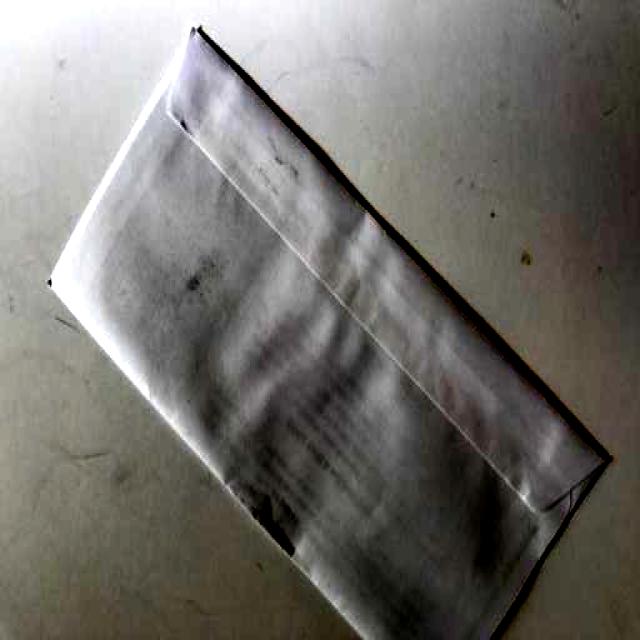
Label: Paper